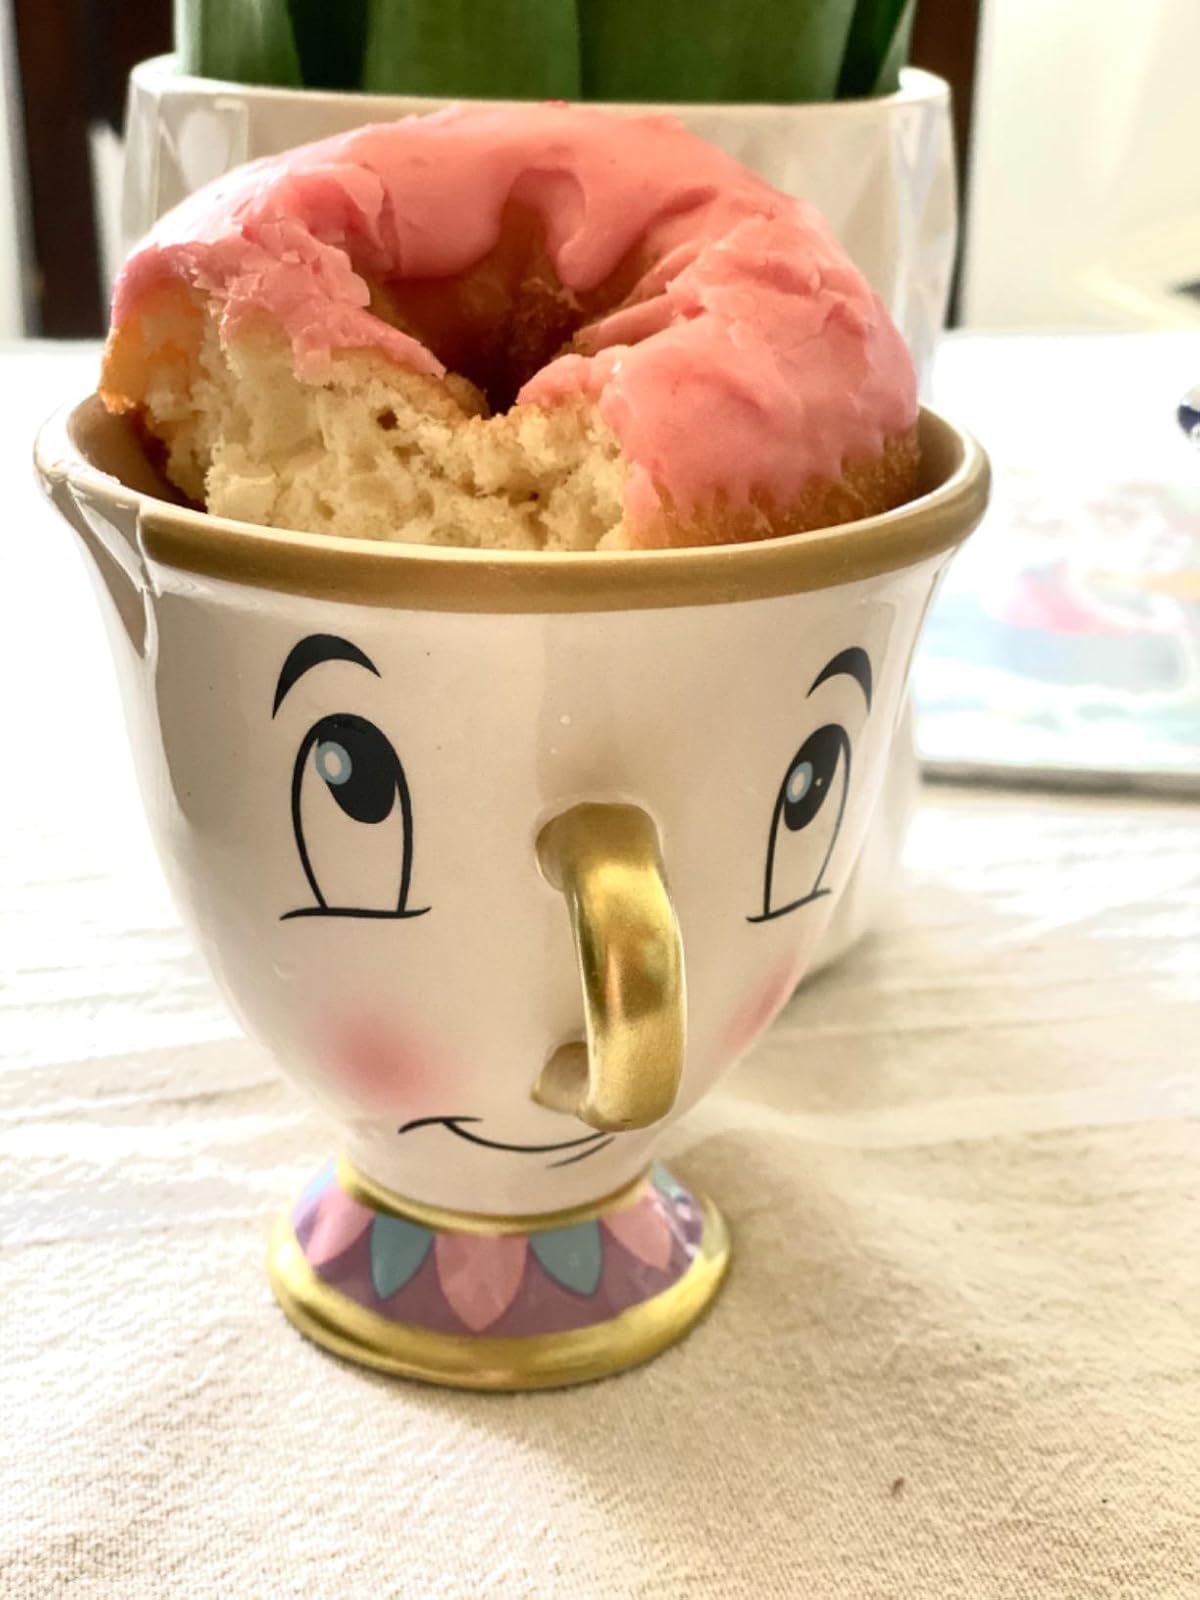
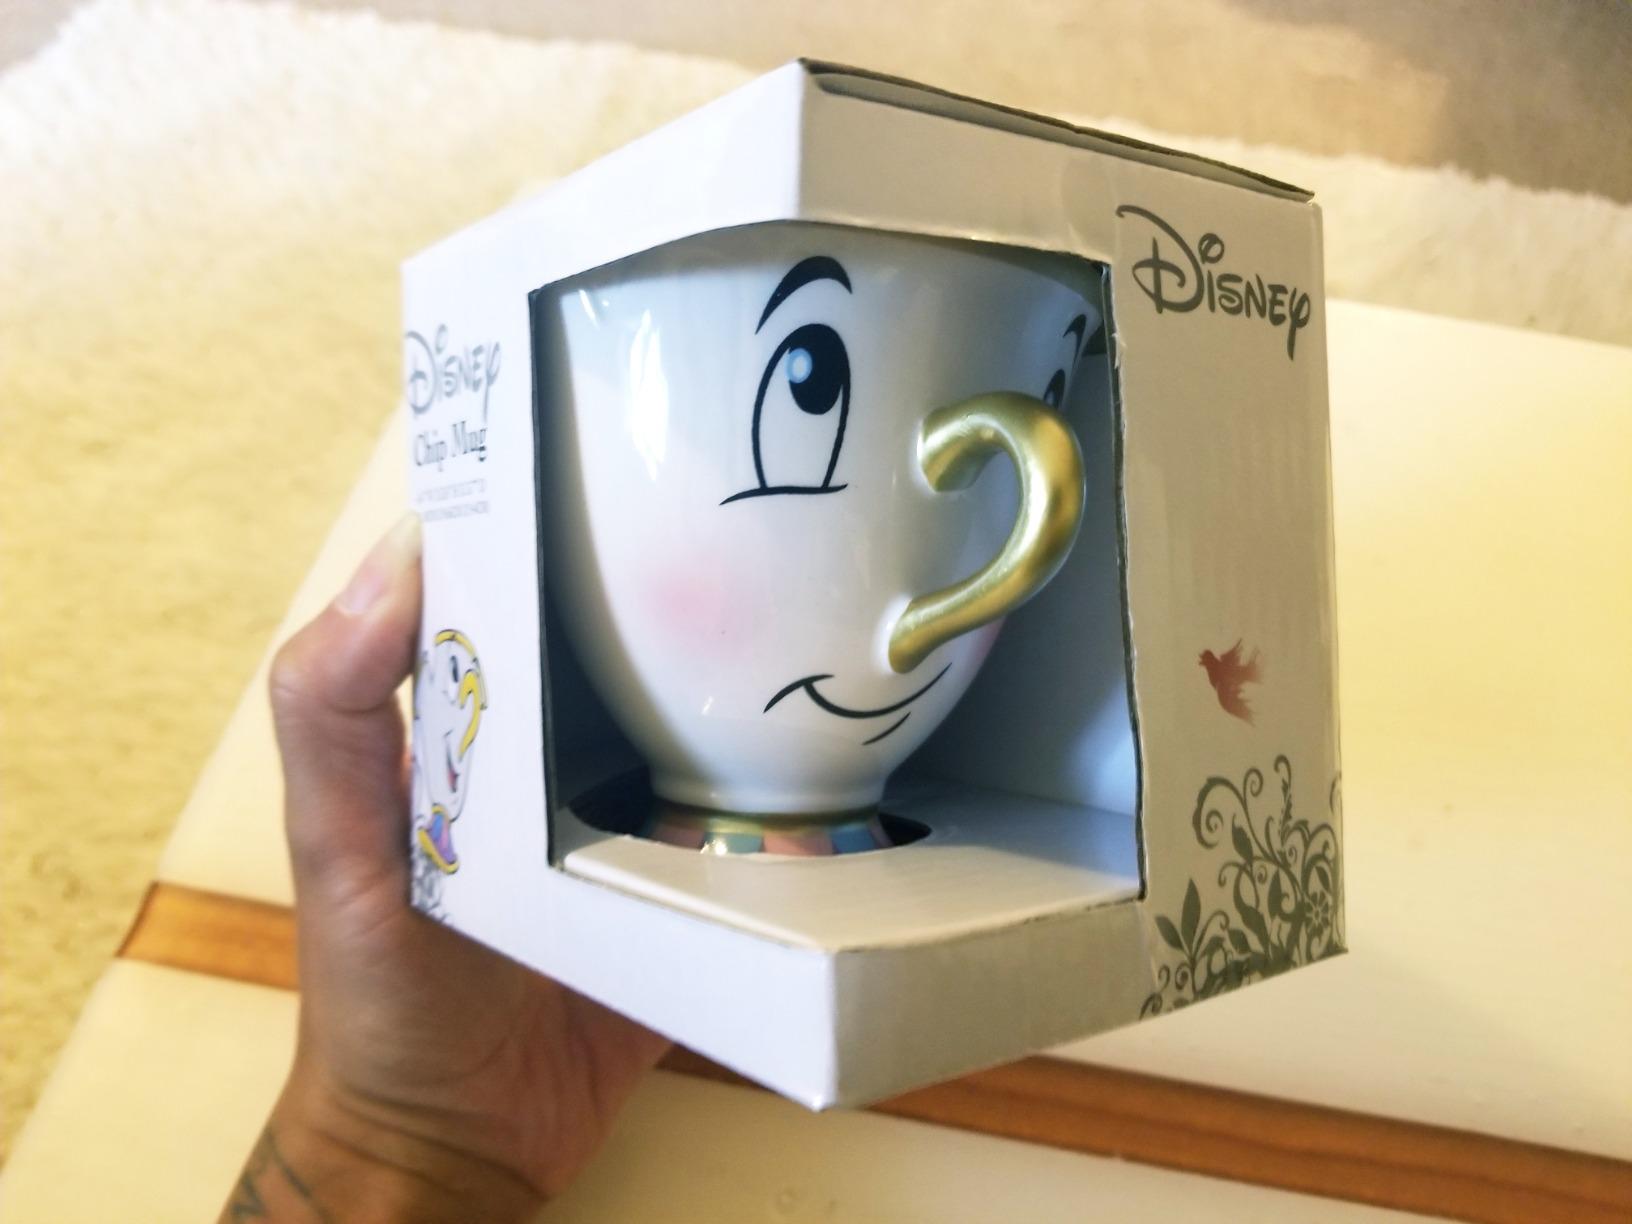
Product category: items_mug
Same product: yes